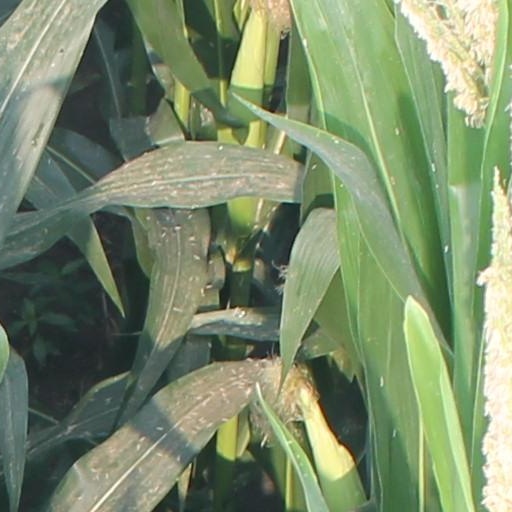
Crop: maize; corn